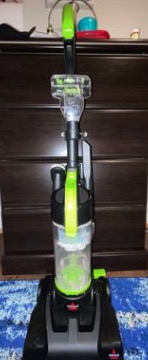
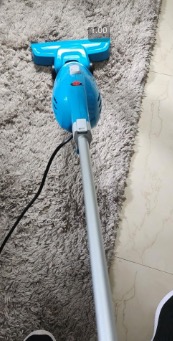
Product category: items_vacuum
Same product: no